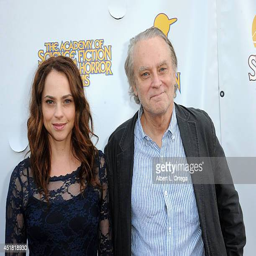
actors arrive for awards held